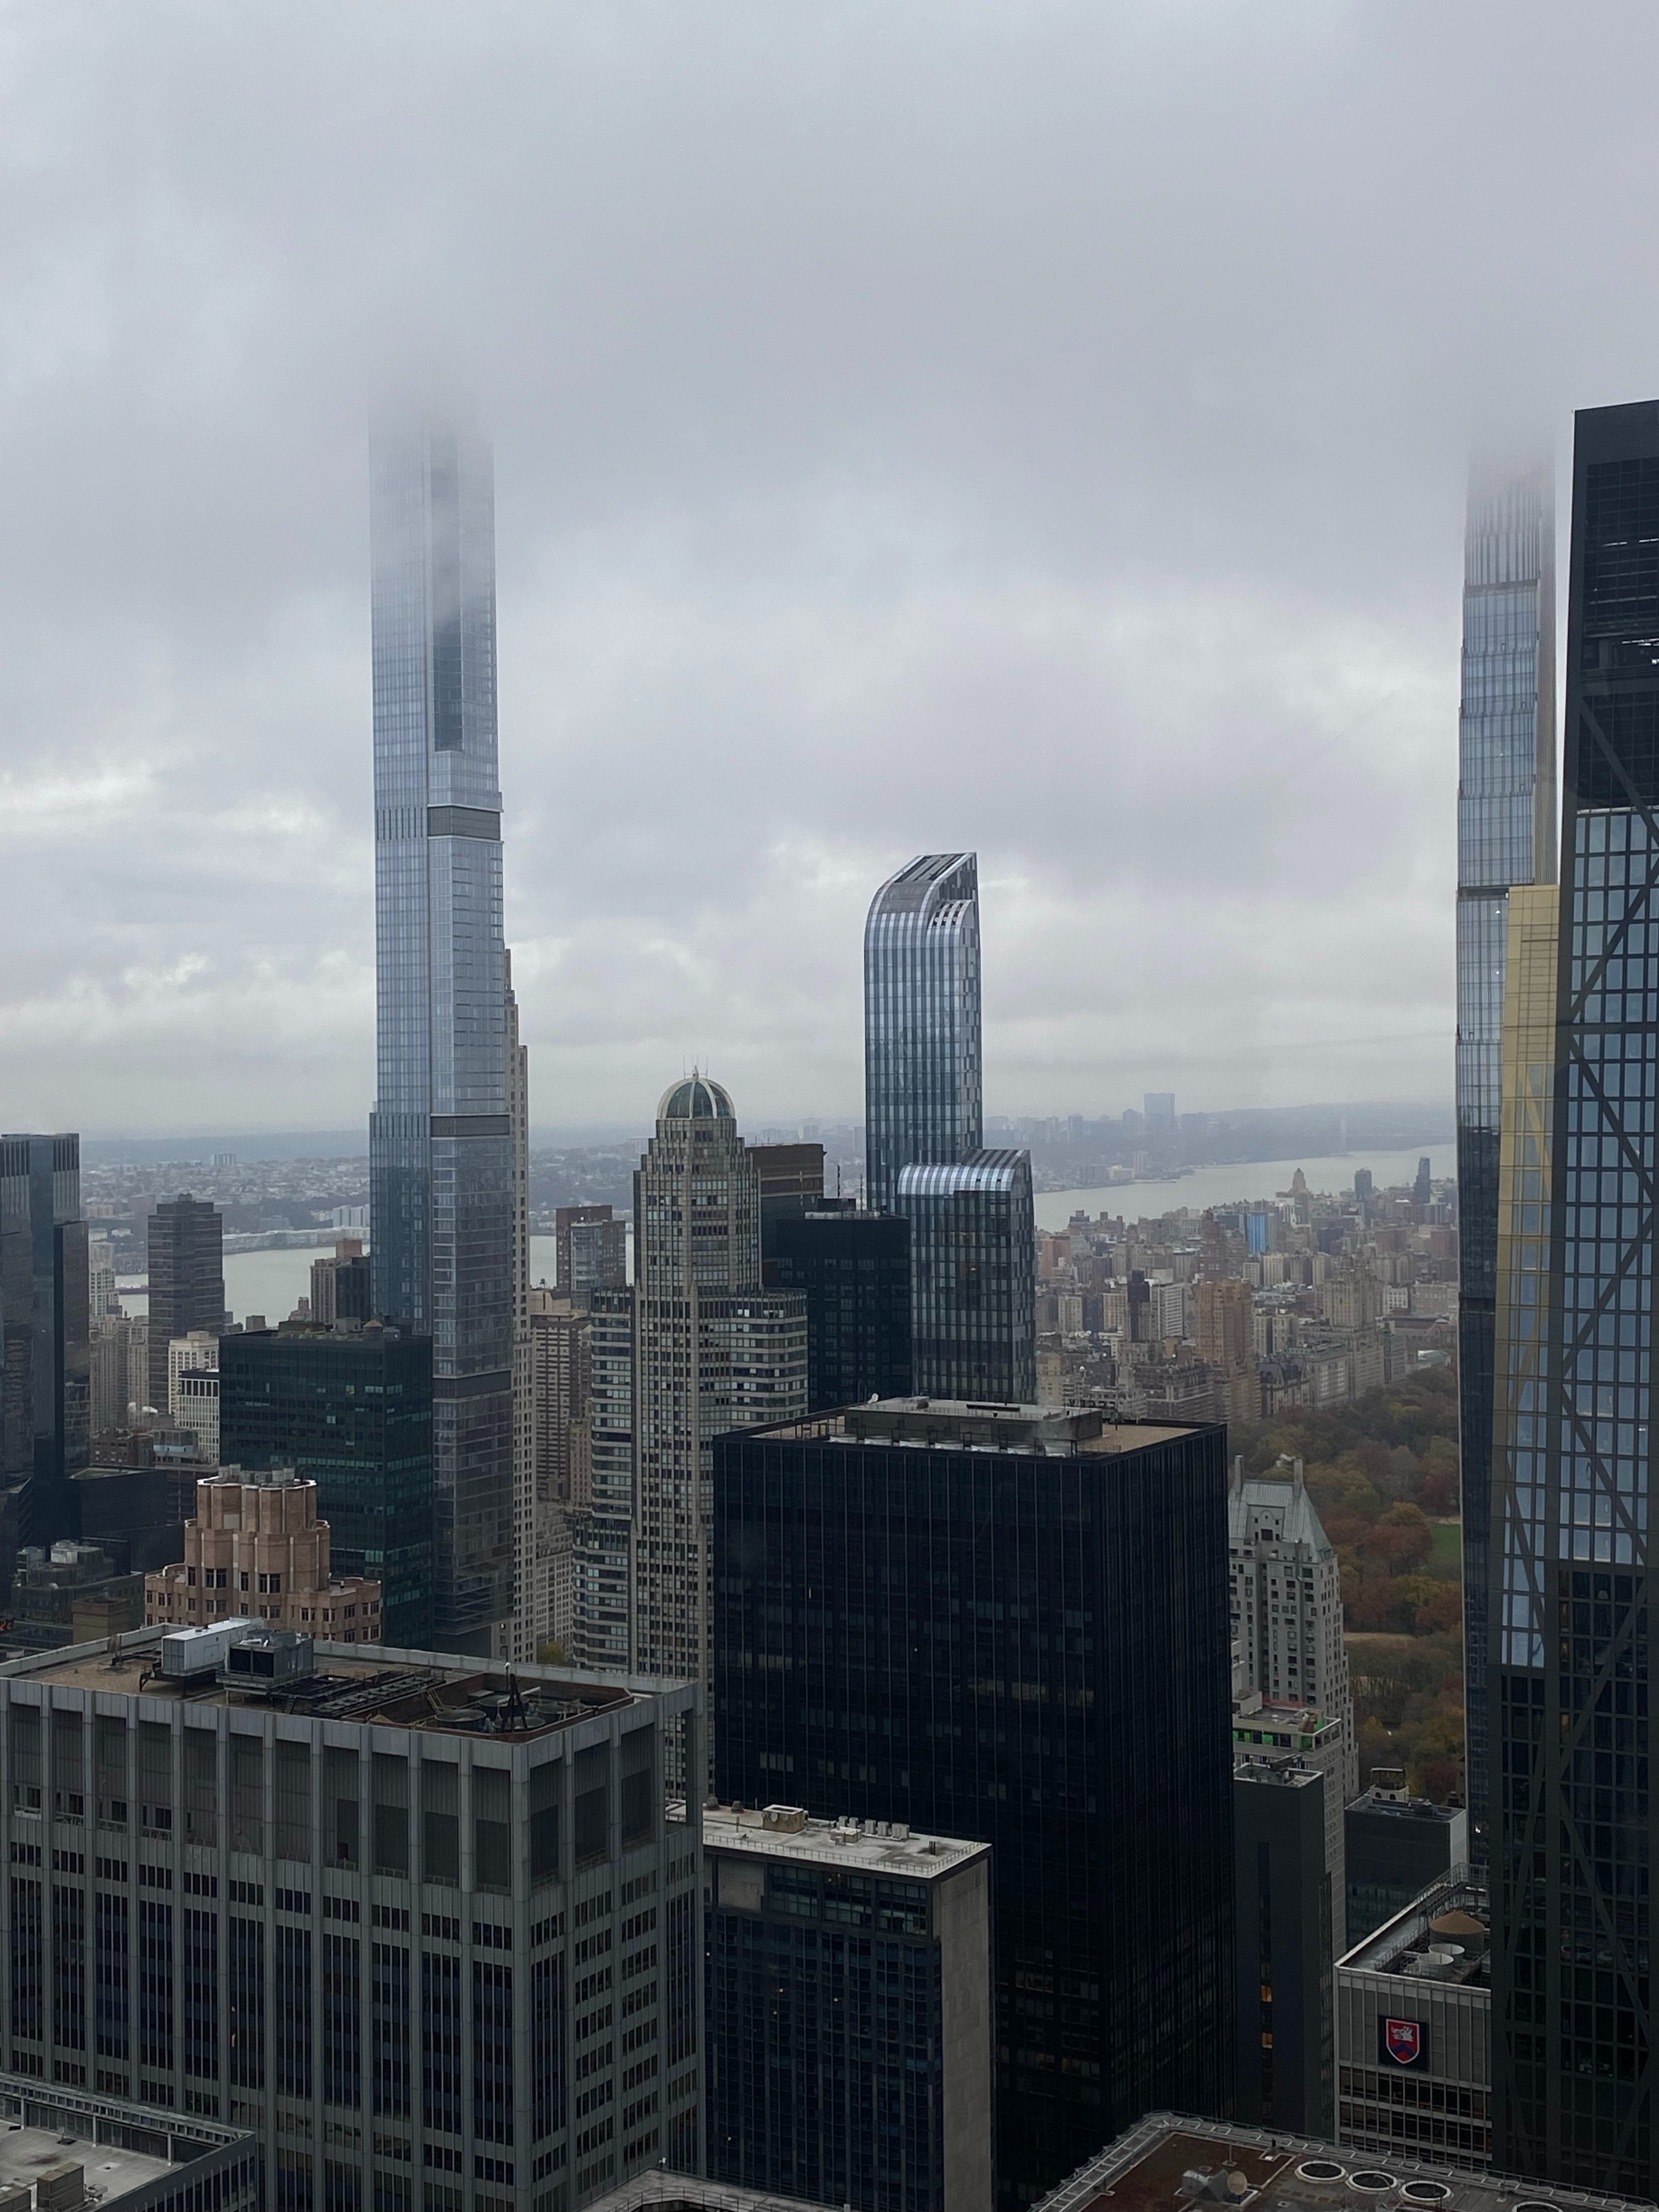
city, cloud, sky, skyscraper, building, daytime, property, tower, window, tower block, urban design, atmospheric phenomenon, condominium, neighbourhood, cityscape, morning, real estate, commercial building, tree, landscape, facade, composite material, roof, mixed use, apartment, horizon, headquarters, downtown, suburb, engineering, skyline, corporate headquarters, spire, aerial photography, house, bird's eye view